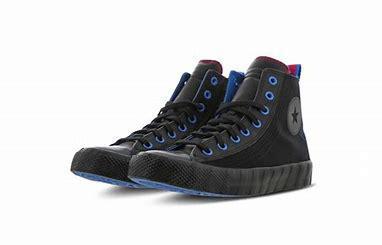
Brand: Converse
Model: UNT1TL3D